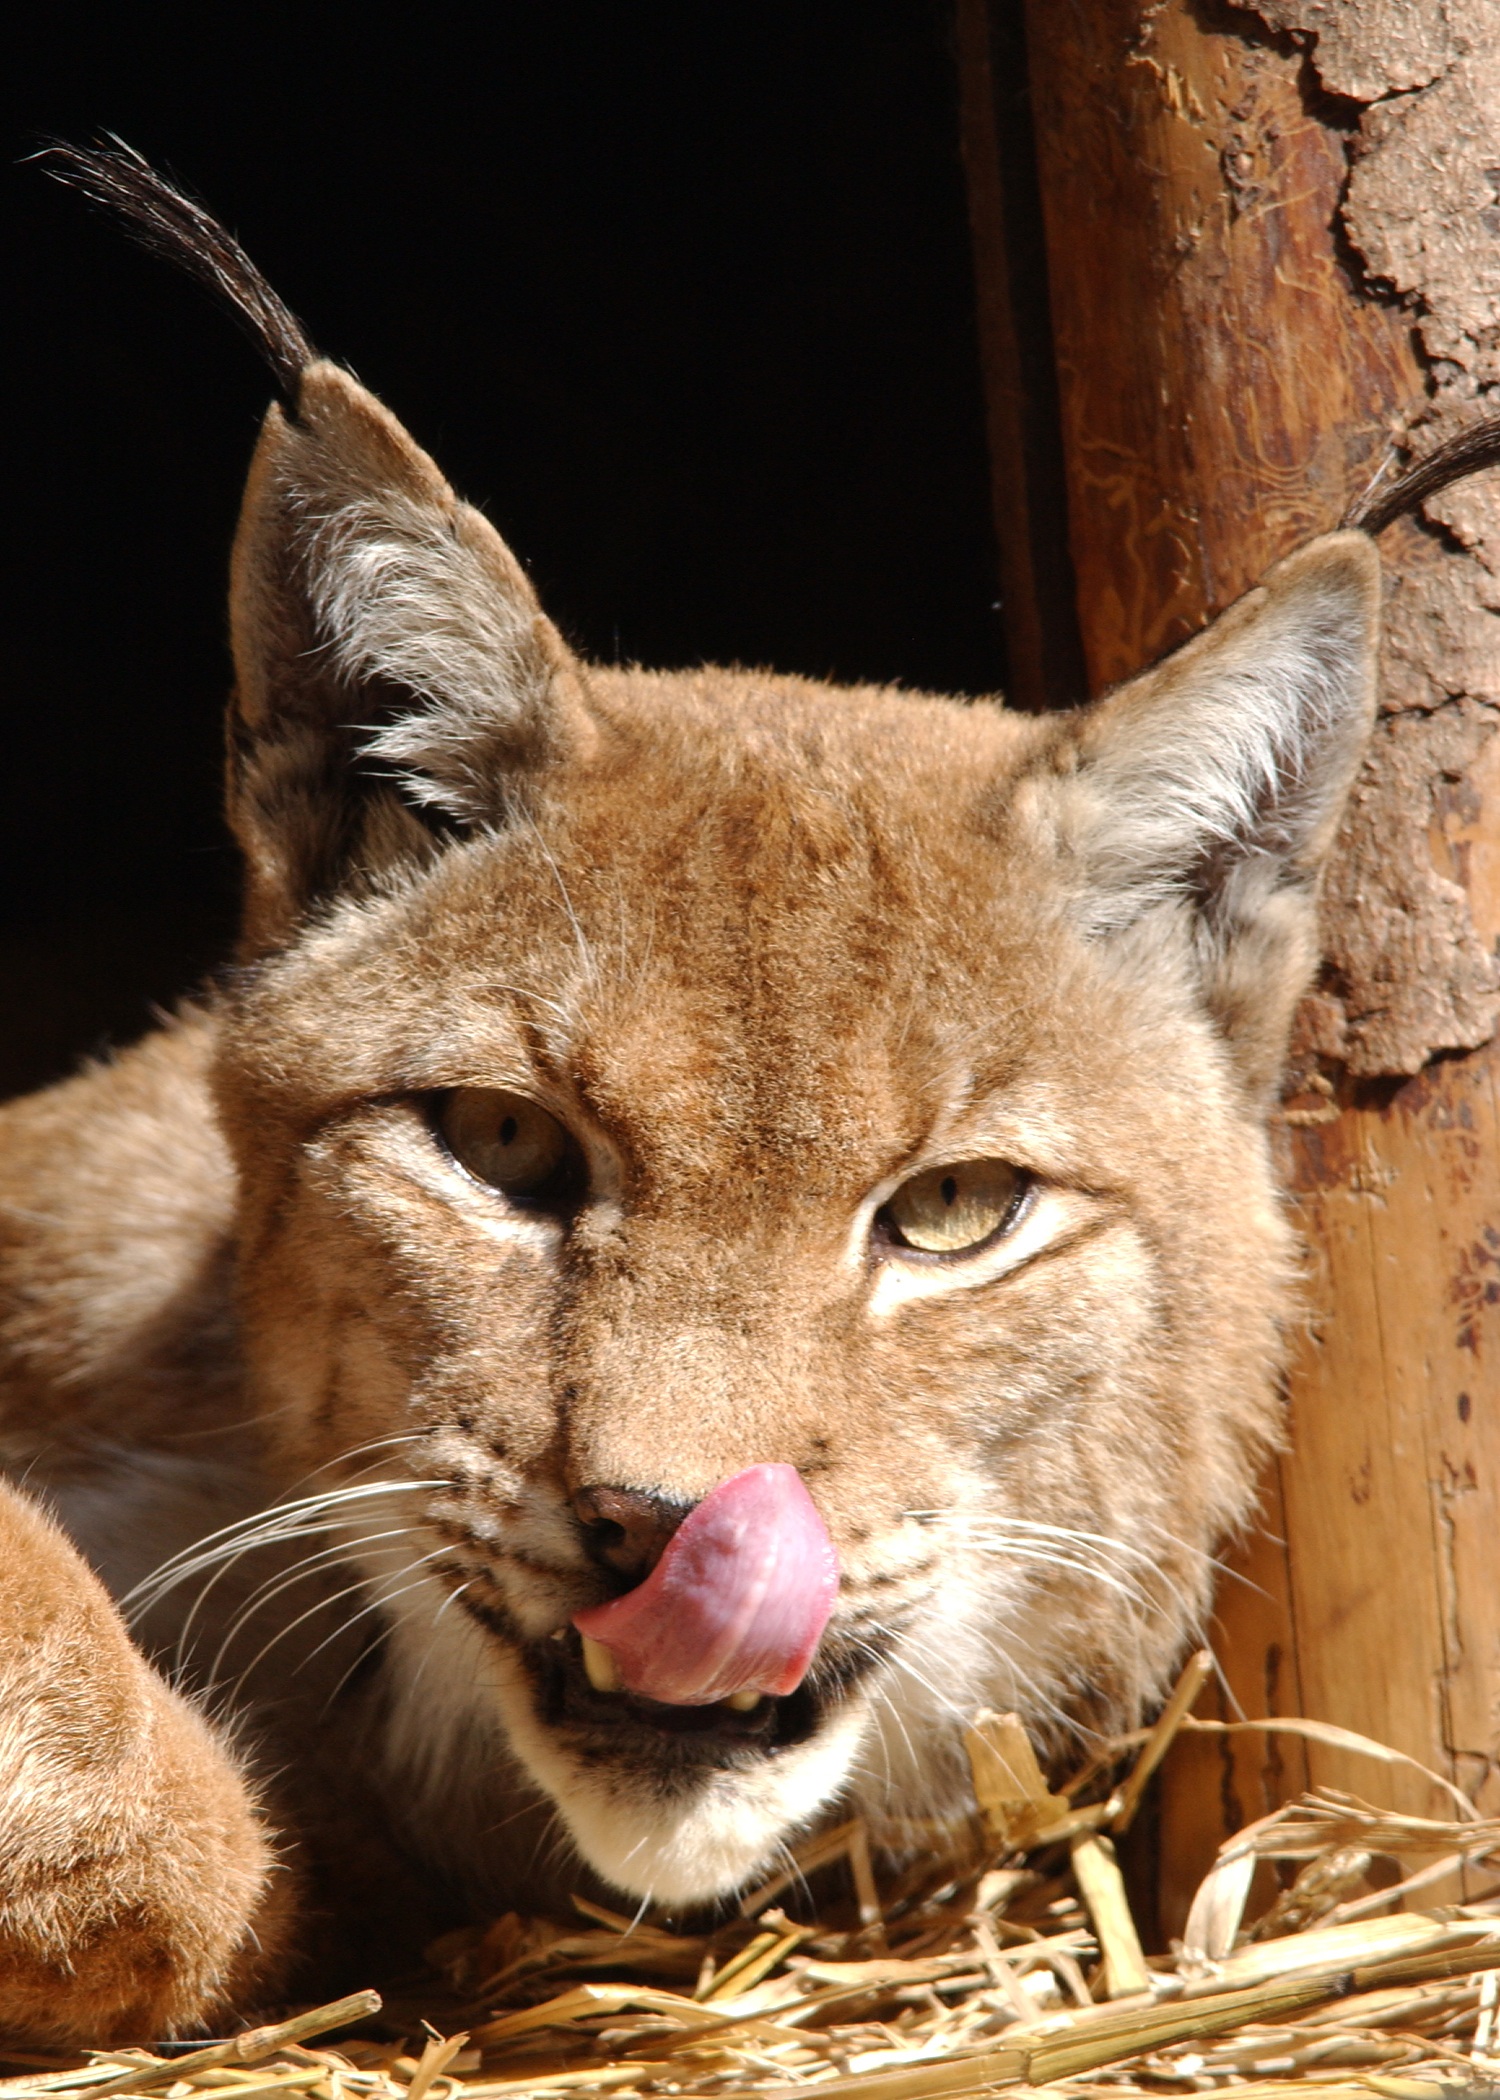
nature, wildlife, cat, mammal, fauna, close up, whiskers, vertebrate, lynx, bobcat, cougar, puma, wild cat, small to medium sized cats, cat like mammal